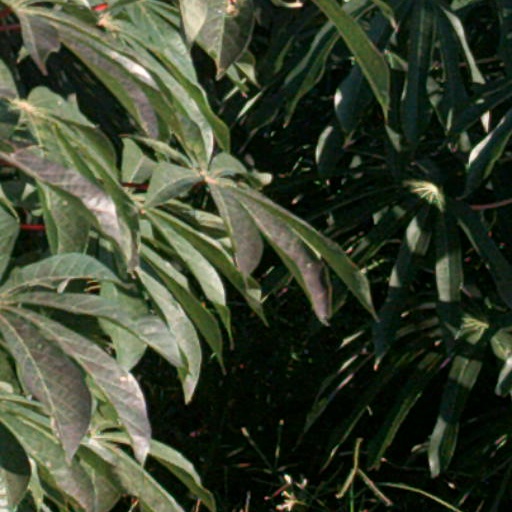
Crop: cassava